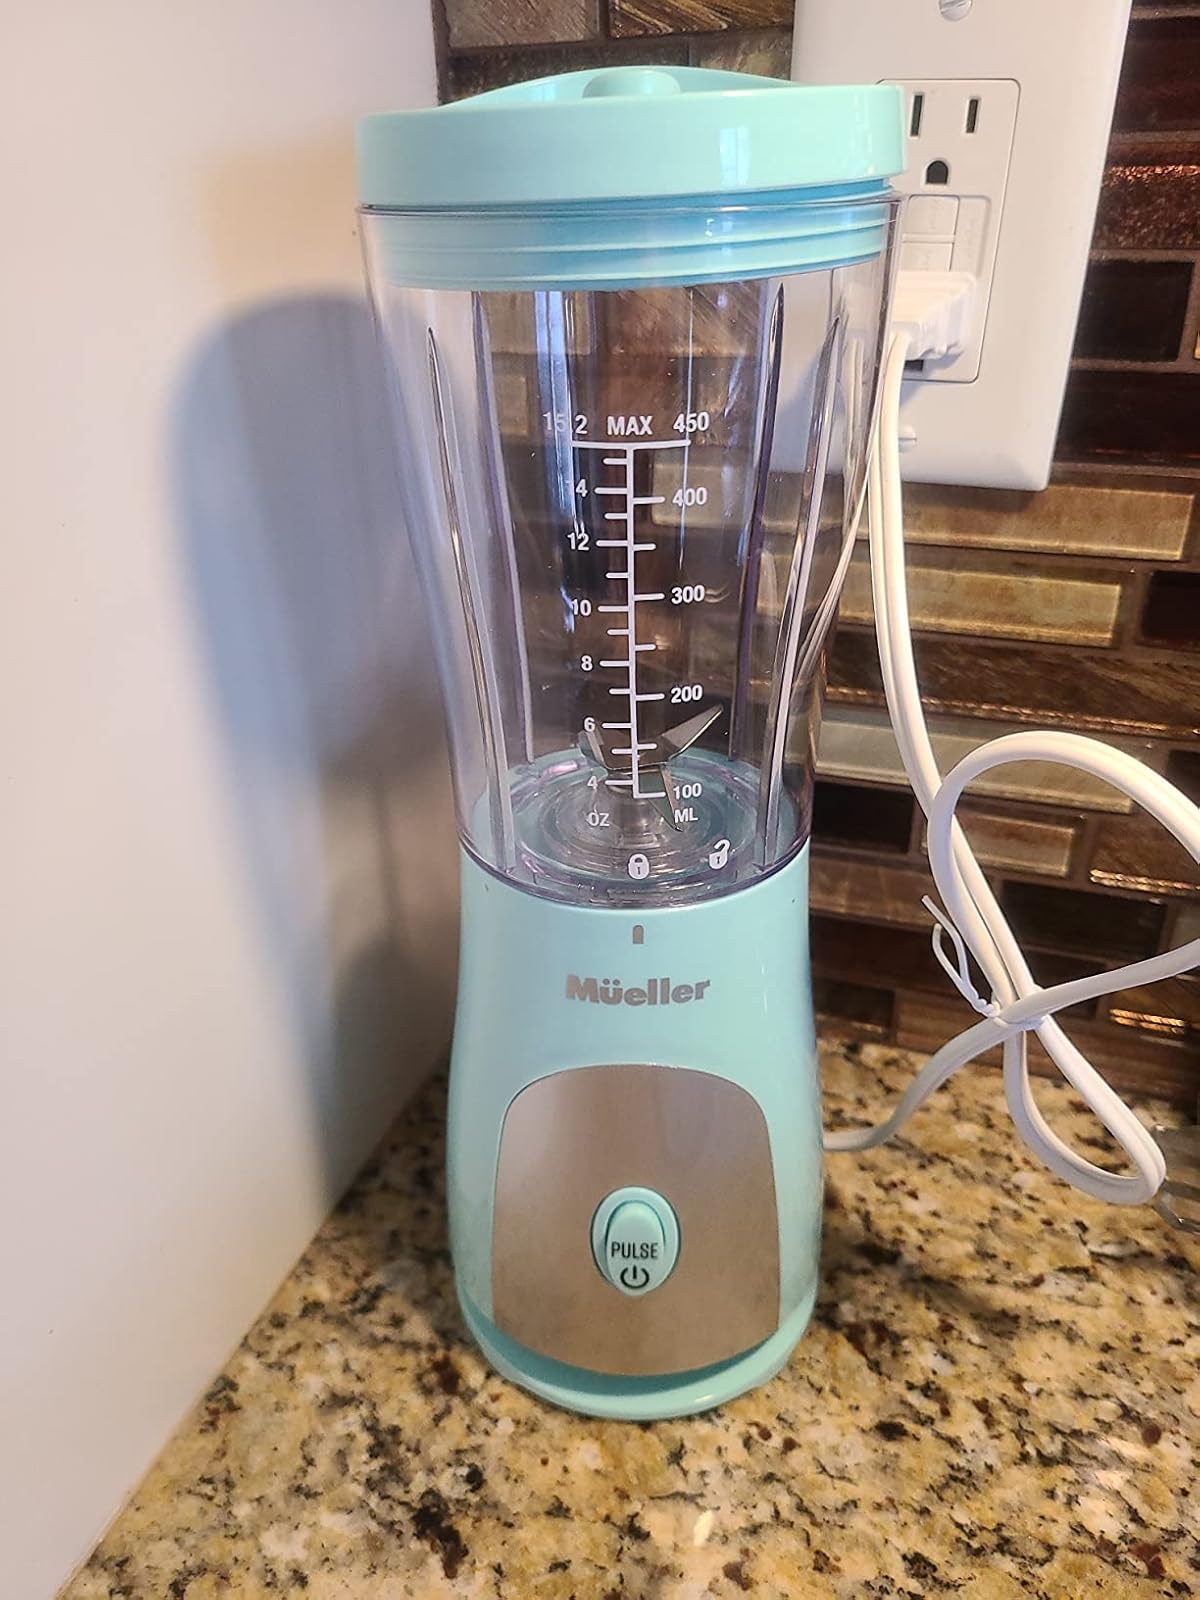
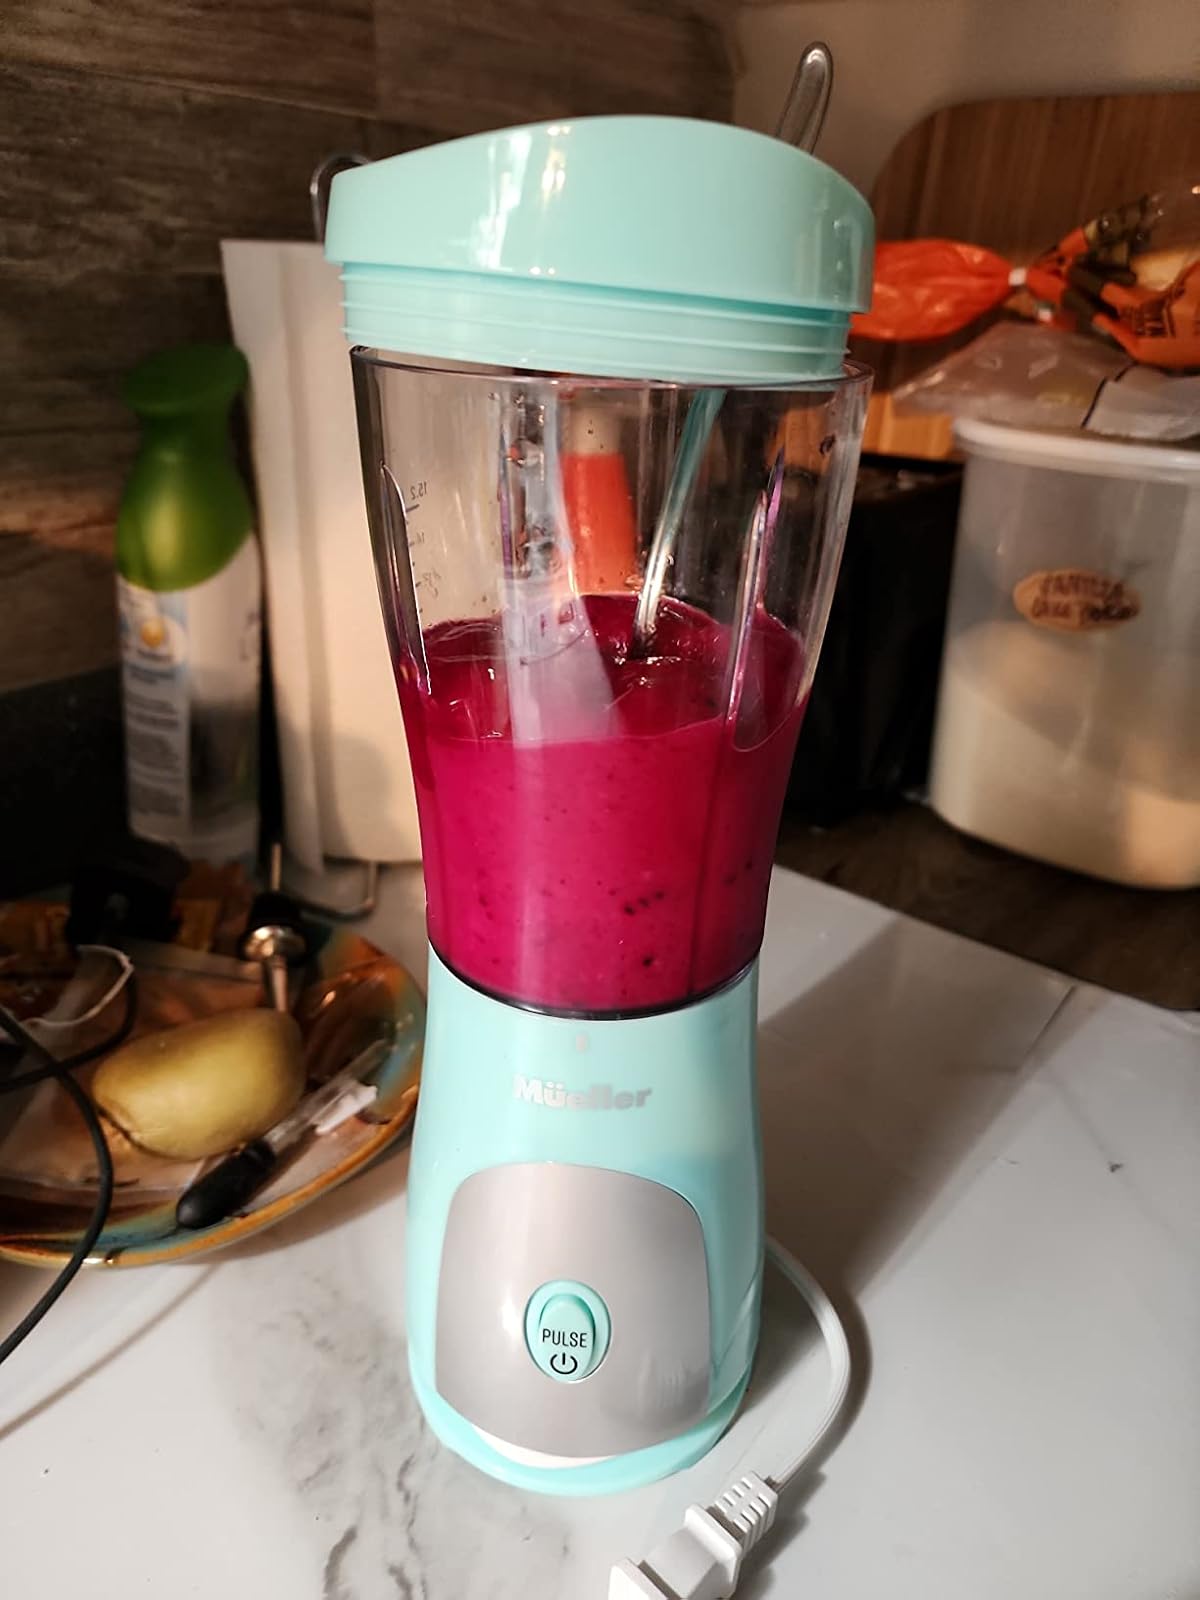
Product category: items_blender
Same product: yes